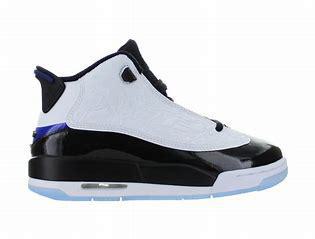
Brand: Jordan
Model: Dub Zero